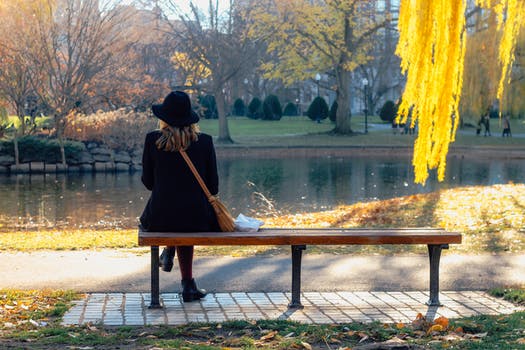
Label: No Watermark